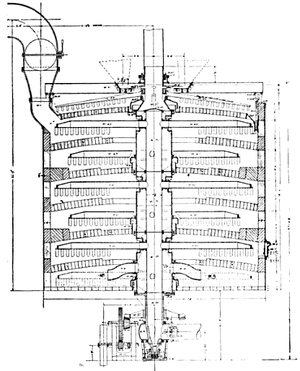
En métallurgie extractive, le grillage est une chauffe à haute température de minerais ou de produits métallurgiques intermédiaires à l'état solide. Plus précisément, le terme désigne tout procédé pyrométallurgique consistant à chauffer un minerai dans une atmosphère oxydante, de façon à en changer les propriétés physiques et la composition chimique, par des réactions solide-gaz.